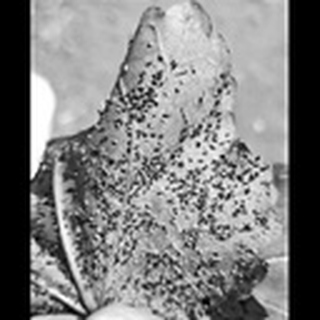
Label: cotton_aphids